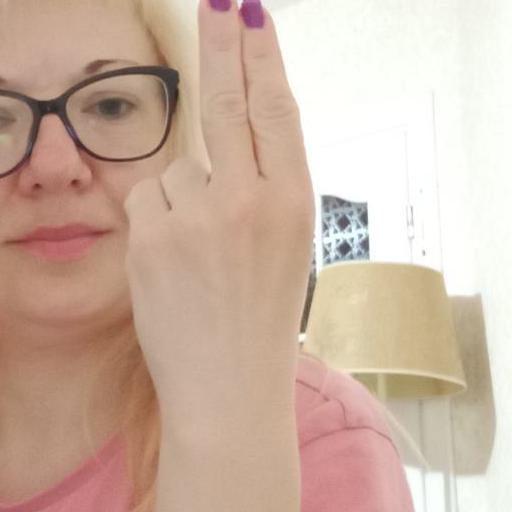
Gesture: two_up_inverted